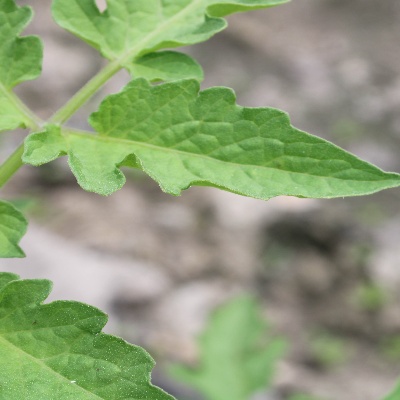
Crop: Tomato
Condition: healthy